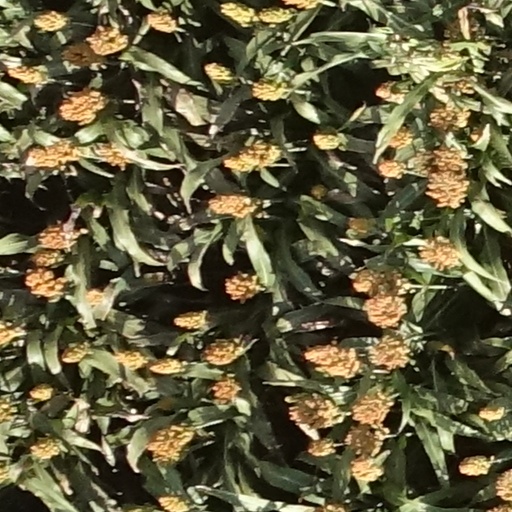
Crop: sorghum